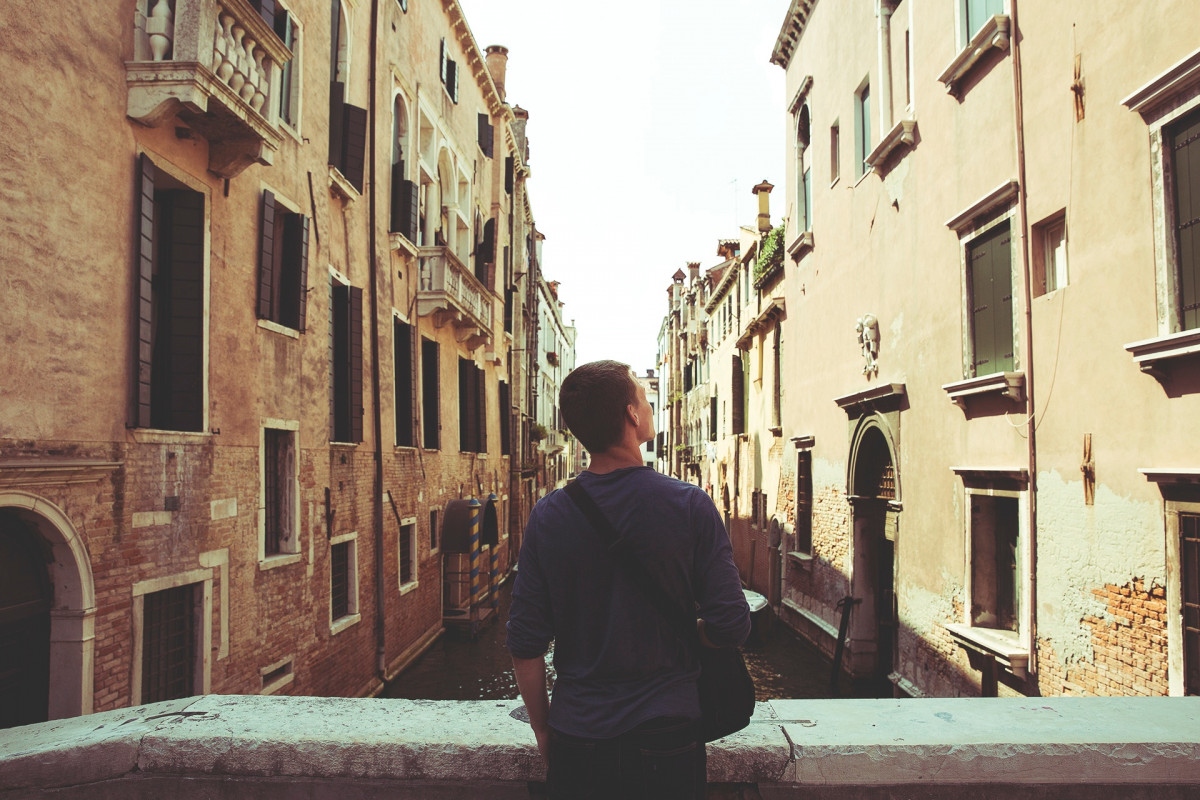
Tags: street, town, building, alley, tourist, travel, sightseeing, venice, infrastructure, photograph, neighbourhood